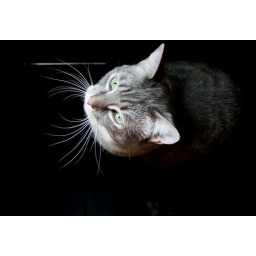
cat in the box